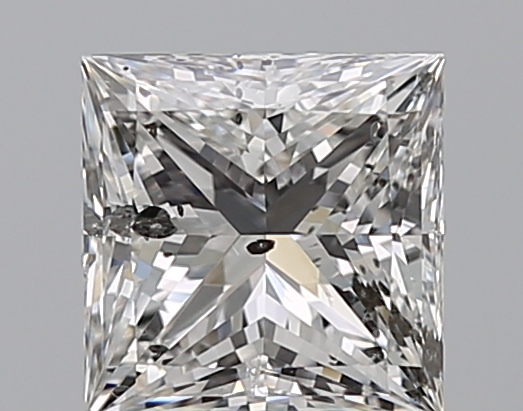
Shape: princess
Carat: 1.51
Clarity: SI2
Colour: E
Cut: EX
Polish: EX
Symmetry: VG
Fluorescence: N
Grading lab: GIA
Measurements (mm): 6.43 x 6.37 x 4.47